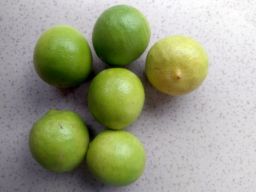
Fruit: Lime
Quality: Good